Prayut Chan-o-cha

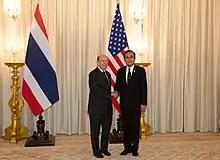
Prayut with U.S. Secretary of Commerce Wilbur Ross, 2017

In May 2013, Prayut sold nine plots of land in a Bangkok suburb to a company called 69 Property for 600 million baht. Reporters subsequently asked him about the land sale, and the prime minister's position was that the media had no business questioning him on the matter, saying: "The land has belonged to me since I was a kid, it belonged to my father. So what's the problem? Please stop criticising me already."